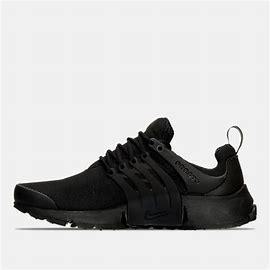
Brand: Nike
Model: Air Presto Essential